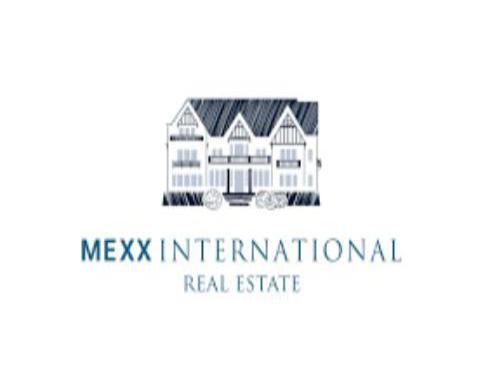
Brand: mexx
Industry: Clothes